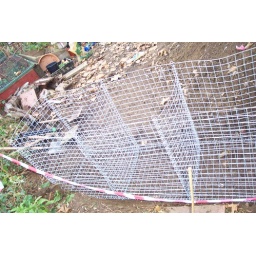
Preparing the ground and building the wildflower bank out of gabions for the south pond in the Phoenix Garden.